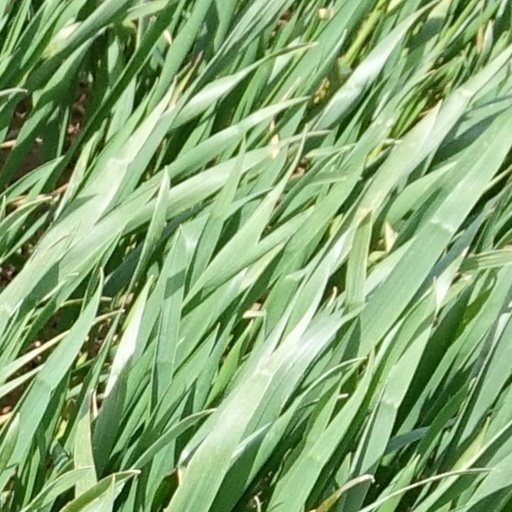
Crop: wheat